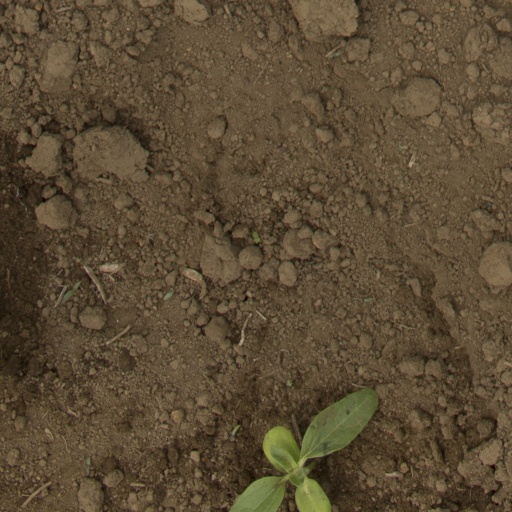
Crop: Jerusalem artichoke